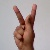
The image shows a hand gesture representing the letter 'K' in Indian Sign Language.